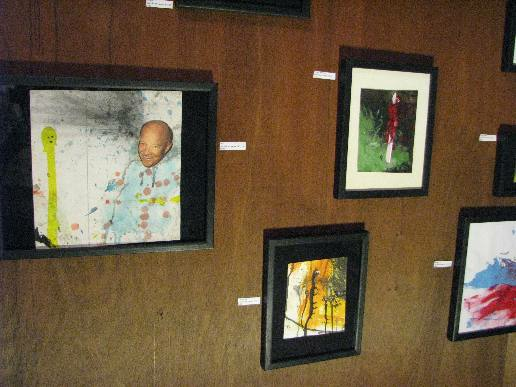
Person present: Yes